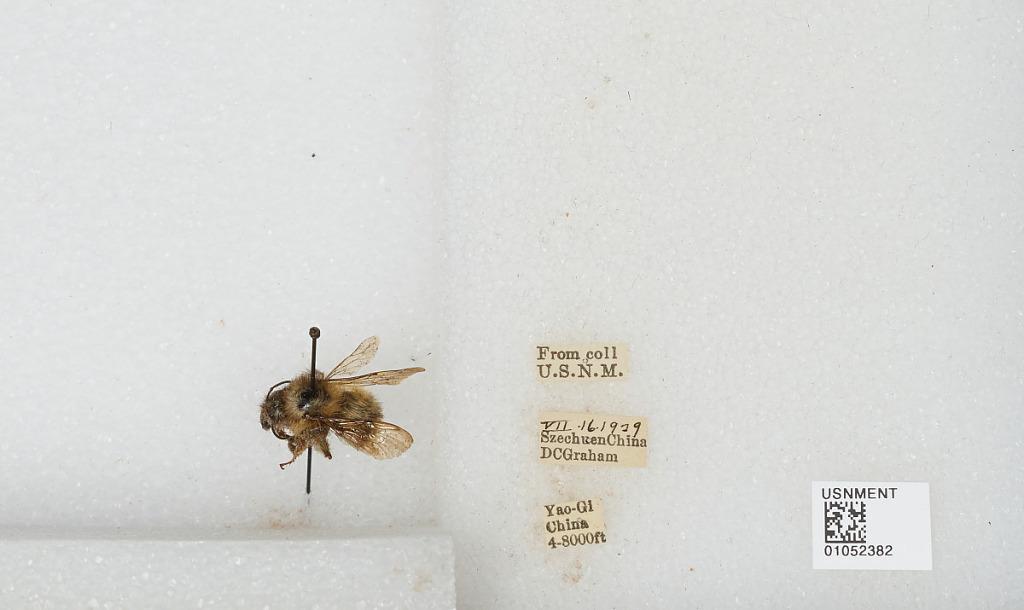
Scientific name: Bombus sp.
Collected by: D. Graham
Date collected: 1929-7-16
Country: China
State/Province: Sichuan
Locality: Yao-Gi